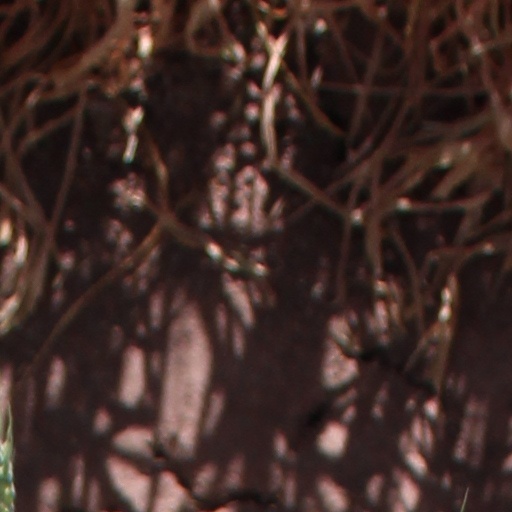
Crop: wheat